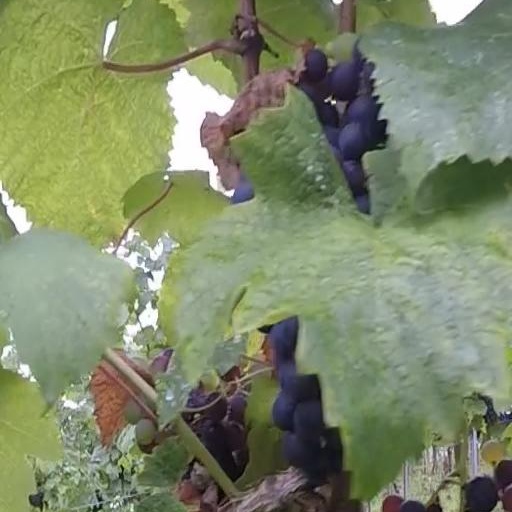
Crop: grape